2011–12 APOEL FC season

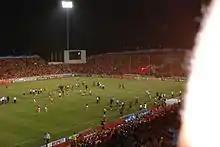
APOEL fans celebrating at GSP Stadium after eliminating Wisła Kraków in the play-off round of the 2011–12 UEFA Champions League.

The team won the Cypriot championship last season and as such entered the 2011–12 UEFA Champions League second qualifying round. A successful campaign saw them through to the 2011–12 UEFA Champions League group stages by eliminating Skënderbeu Korçë (6–0 agg.), Slovan Bratislava (2–0 agg.) and Wisła Kraków (3–2 agg.). APOEL drawn in Group G, alongside F.C. Porto, Shakhtar Donetsk and Zenit St. Petersburg.